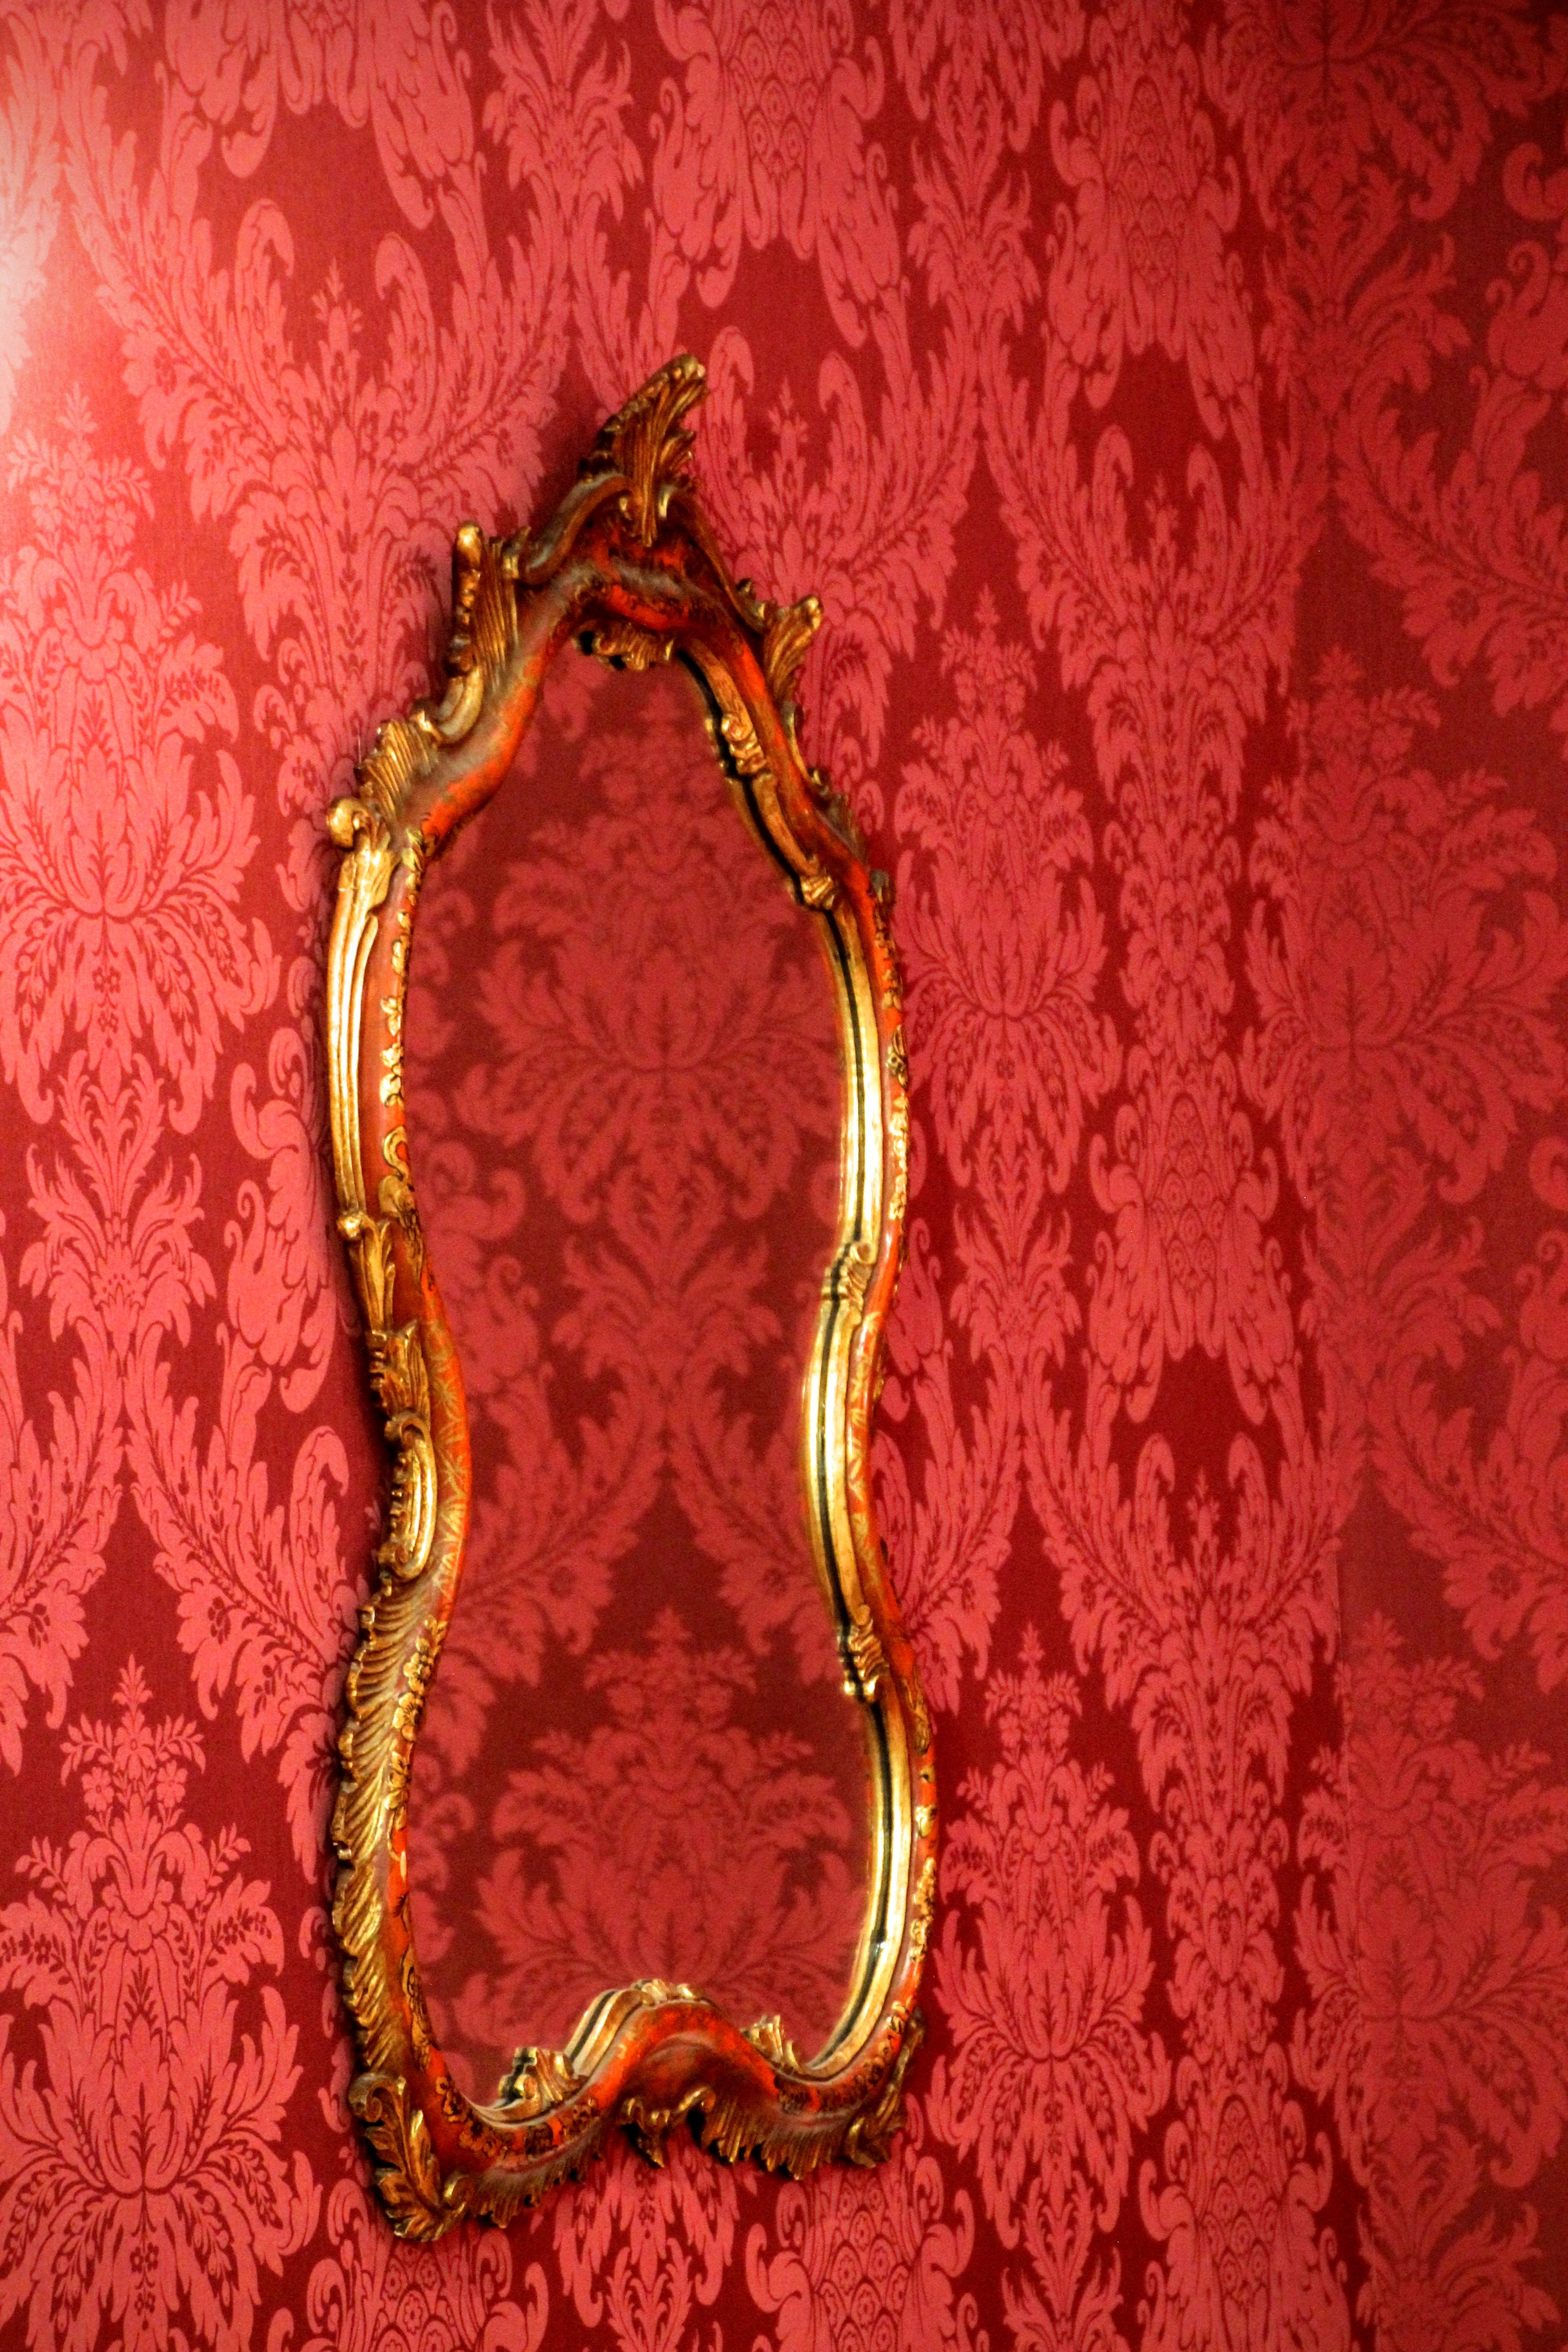
light, pattern, red, nostalgia, circle, ornament, font, design, mirror, wallpaper, mood, stylish, atmospheric, ambience, 70th, ornament wallpaper, gold frame